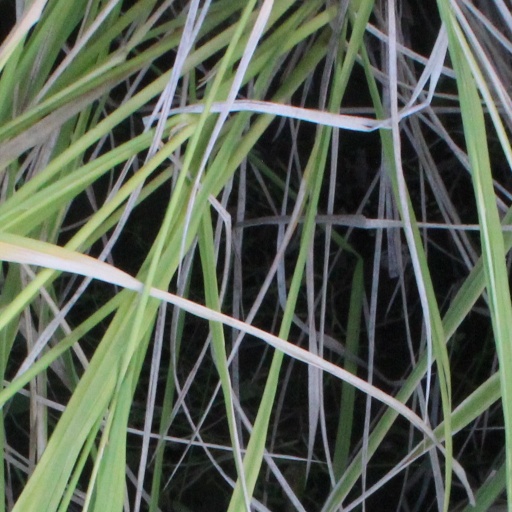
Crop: rice